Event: Nepal Earthquake
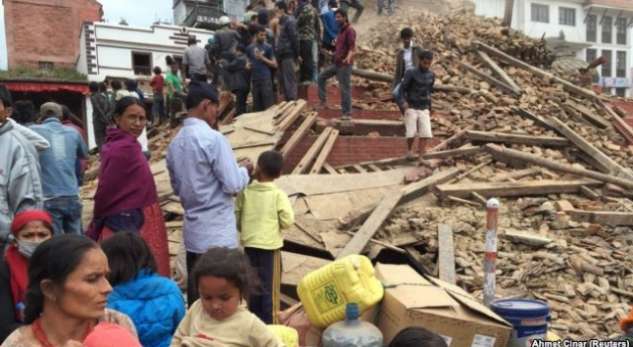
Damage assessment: no_damage